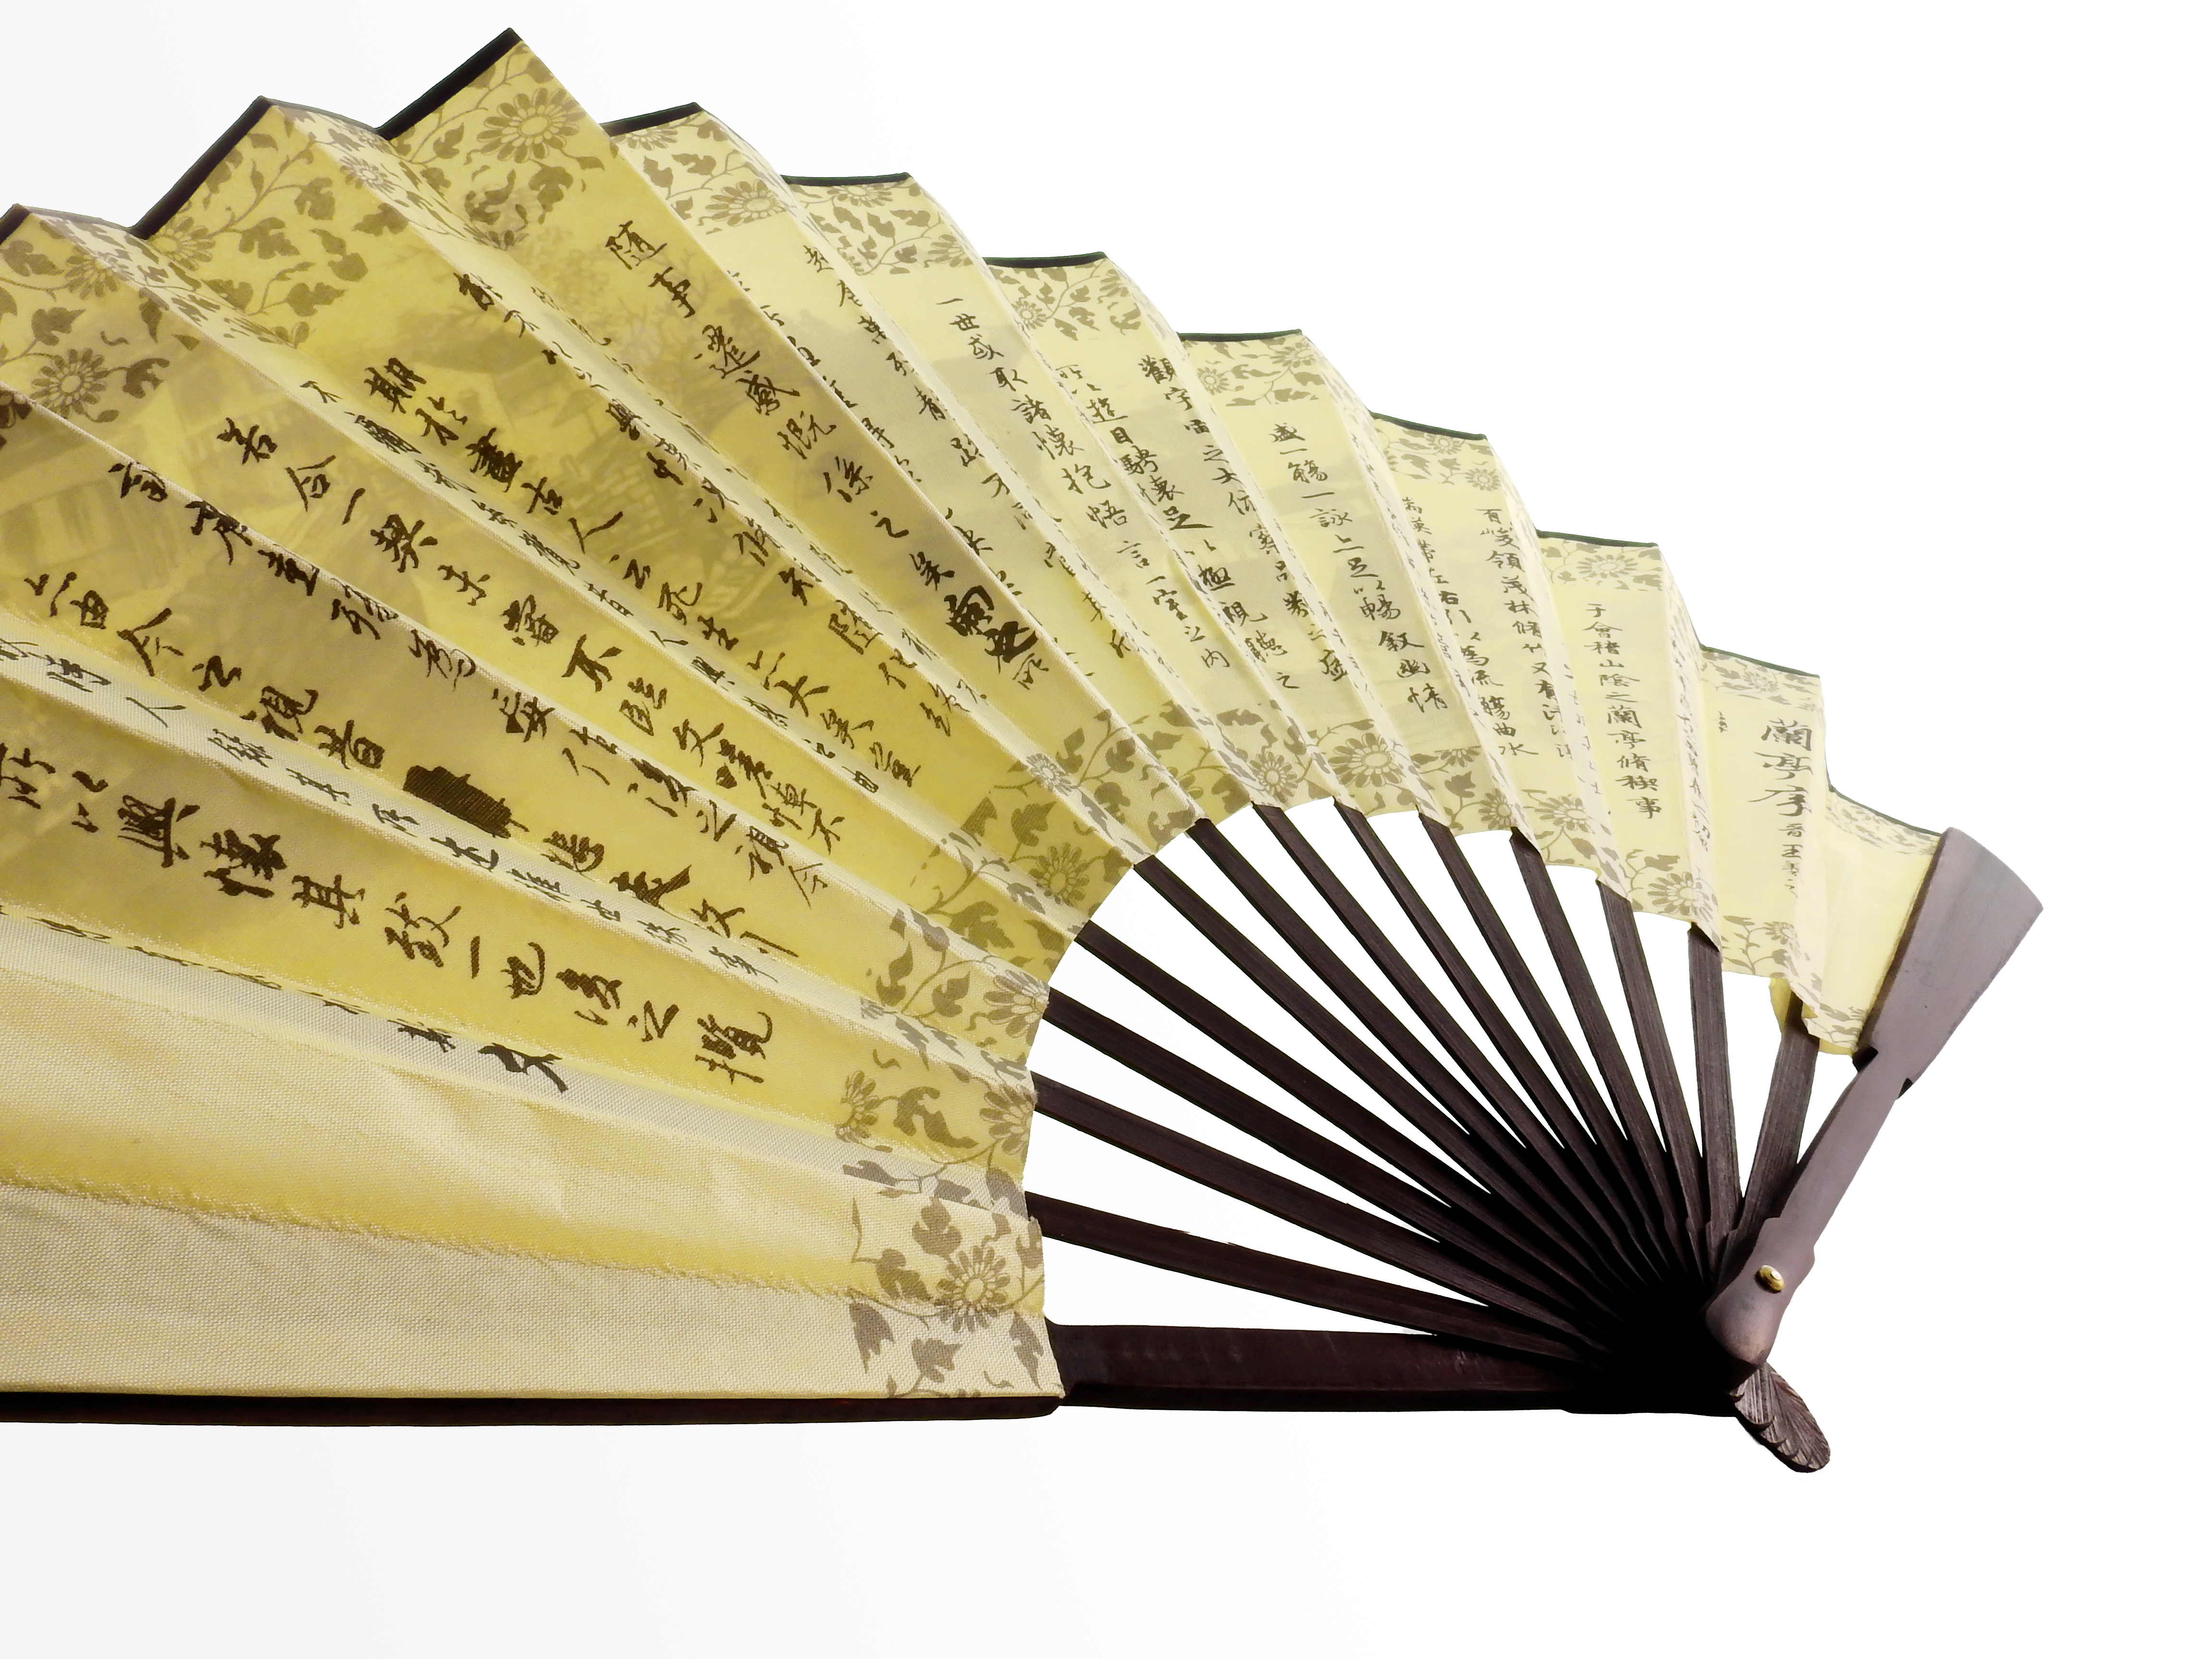
wing, asia, craft, paper, font, background, wallpaper, china, characters, subjects, hand labor, fashion accessory, hand fan